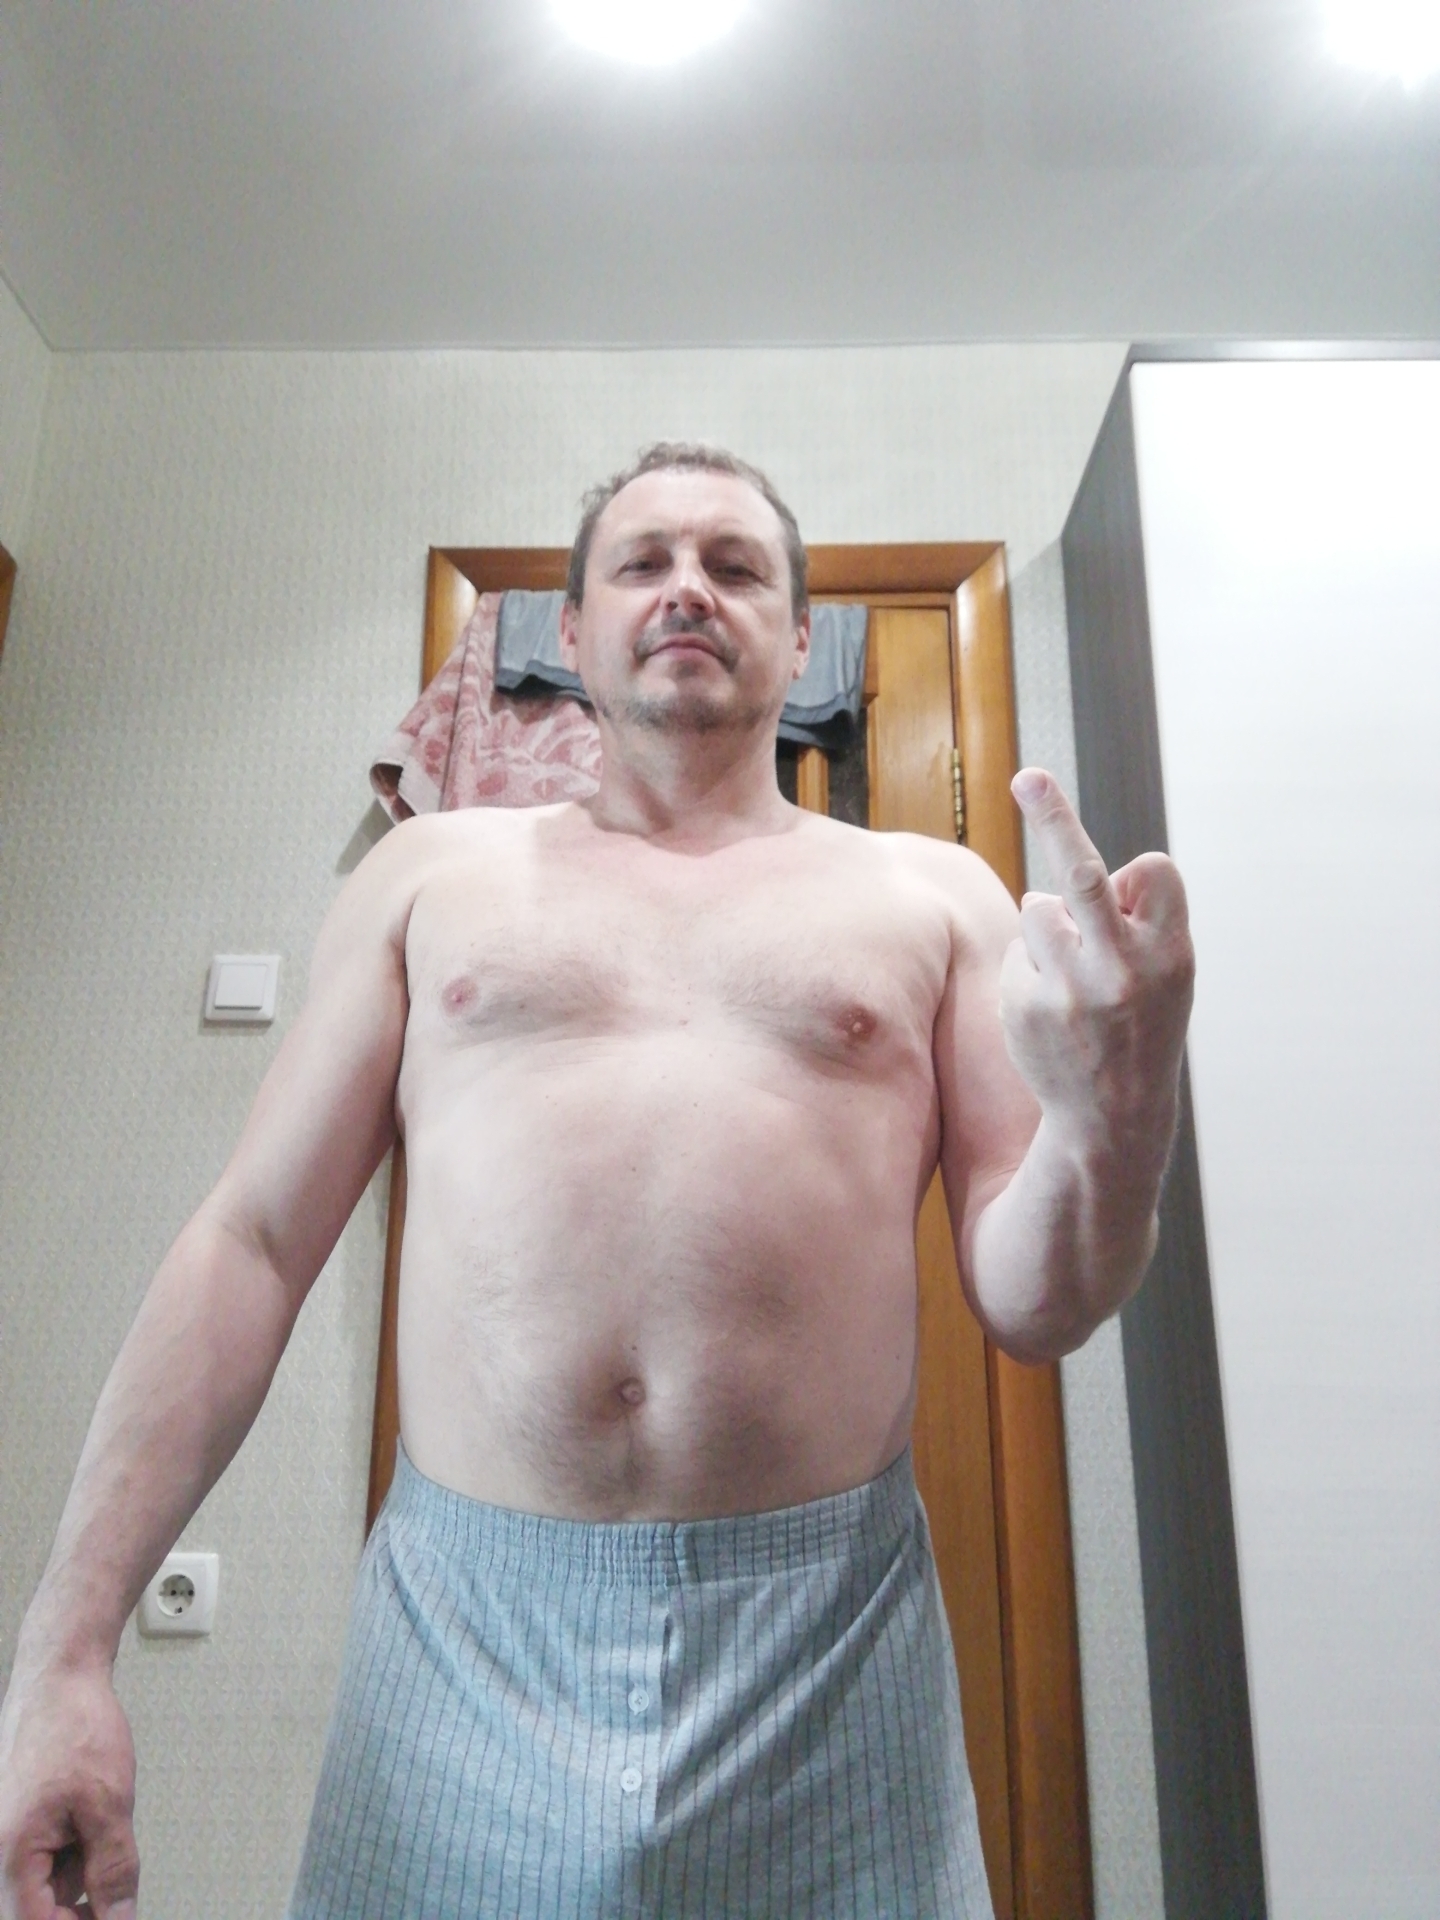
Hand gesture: middle_finger